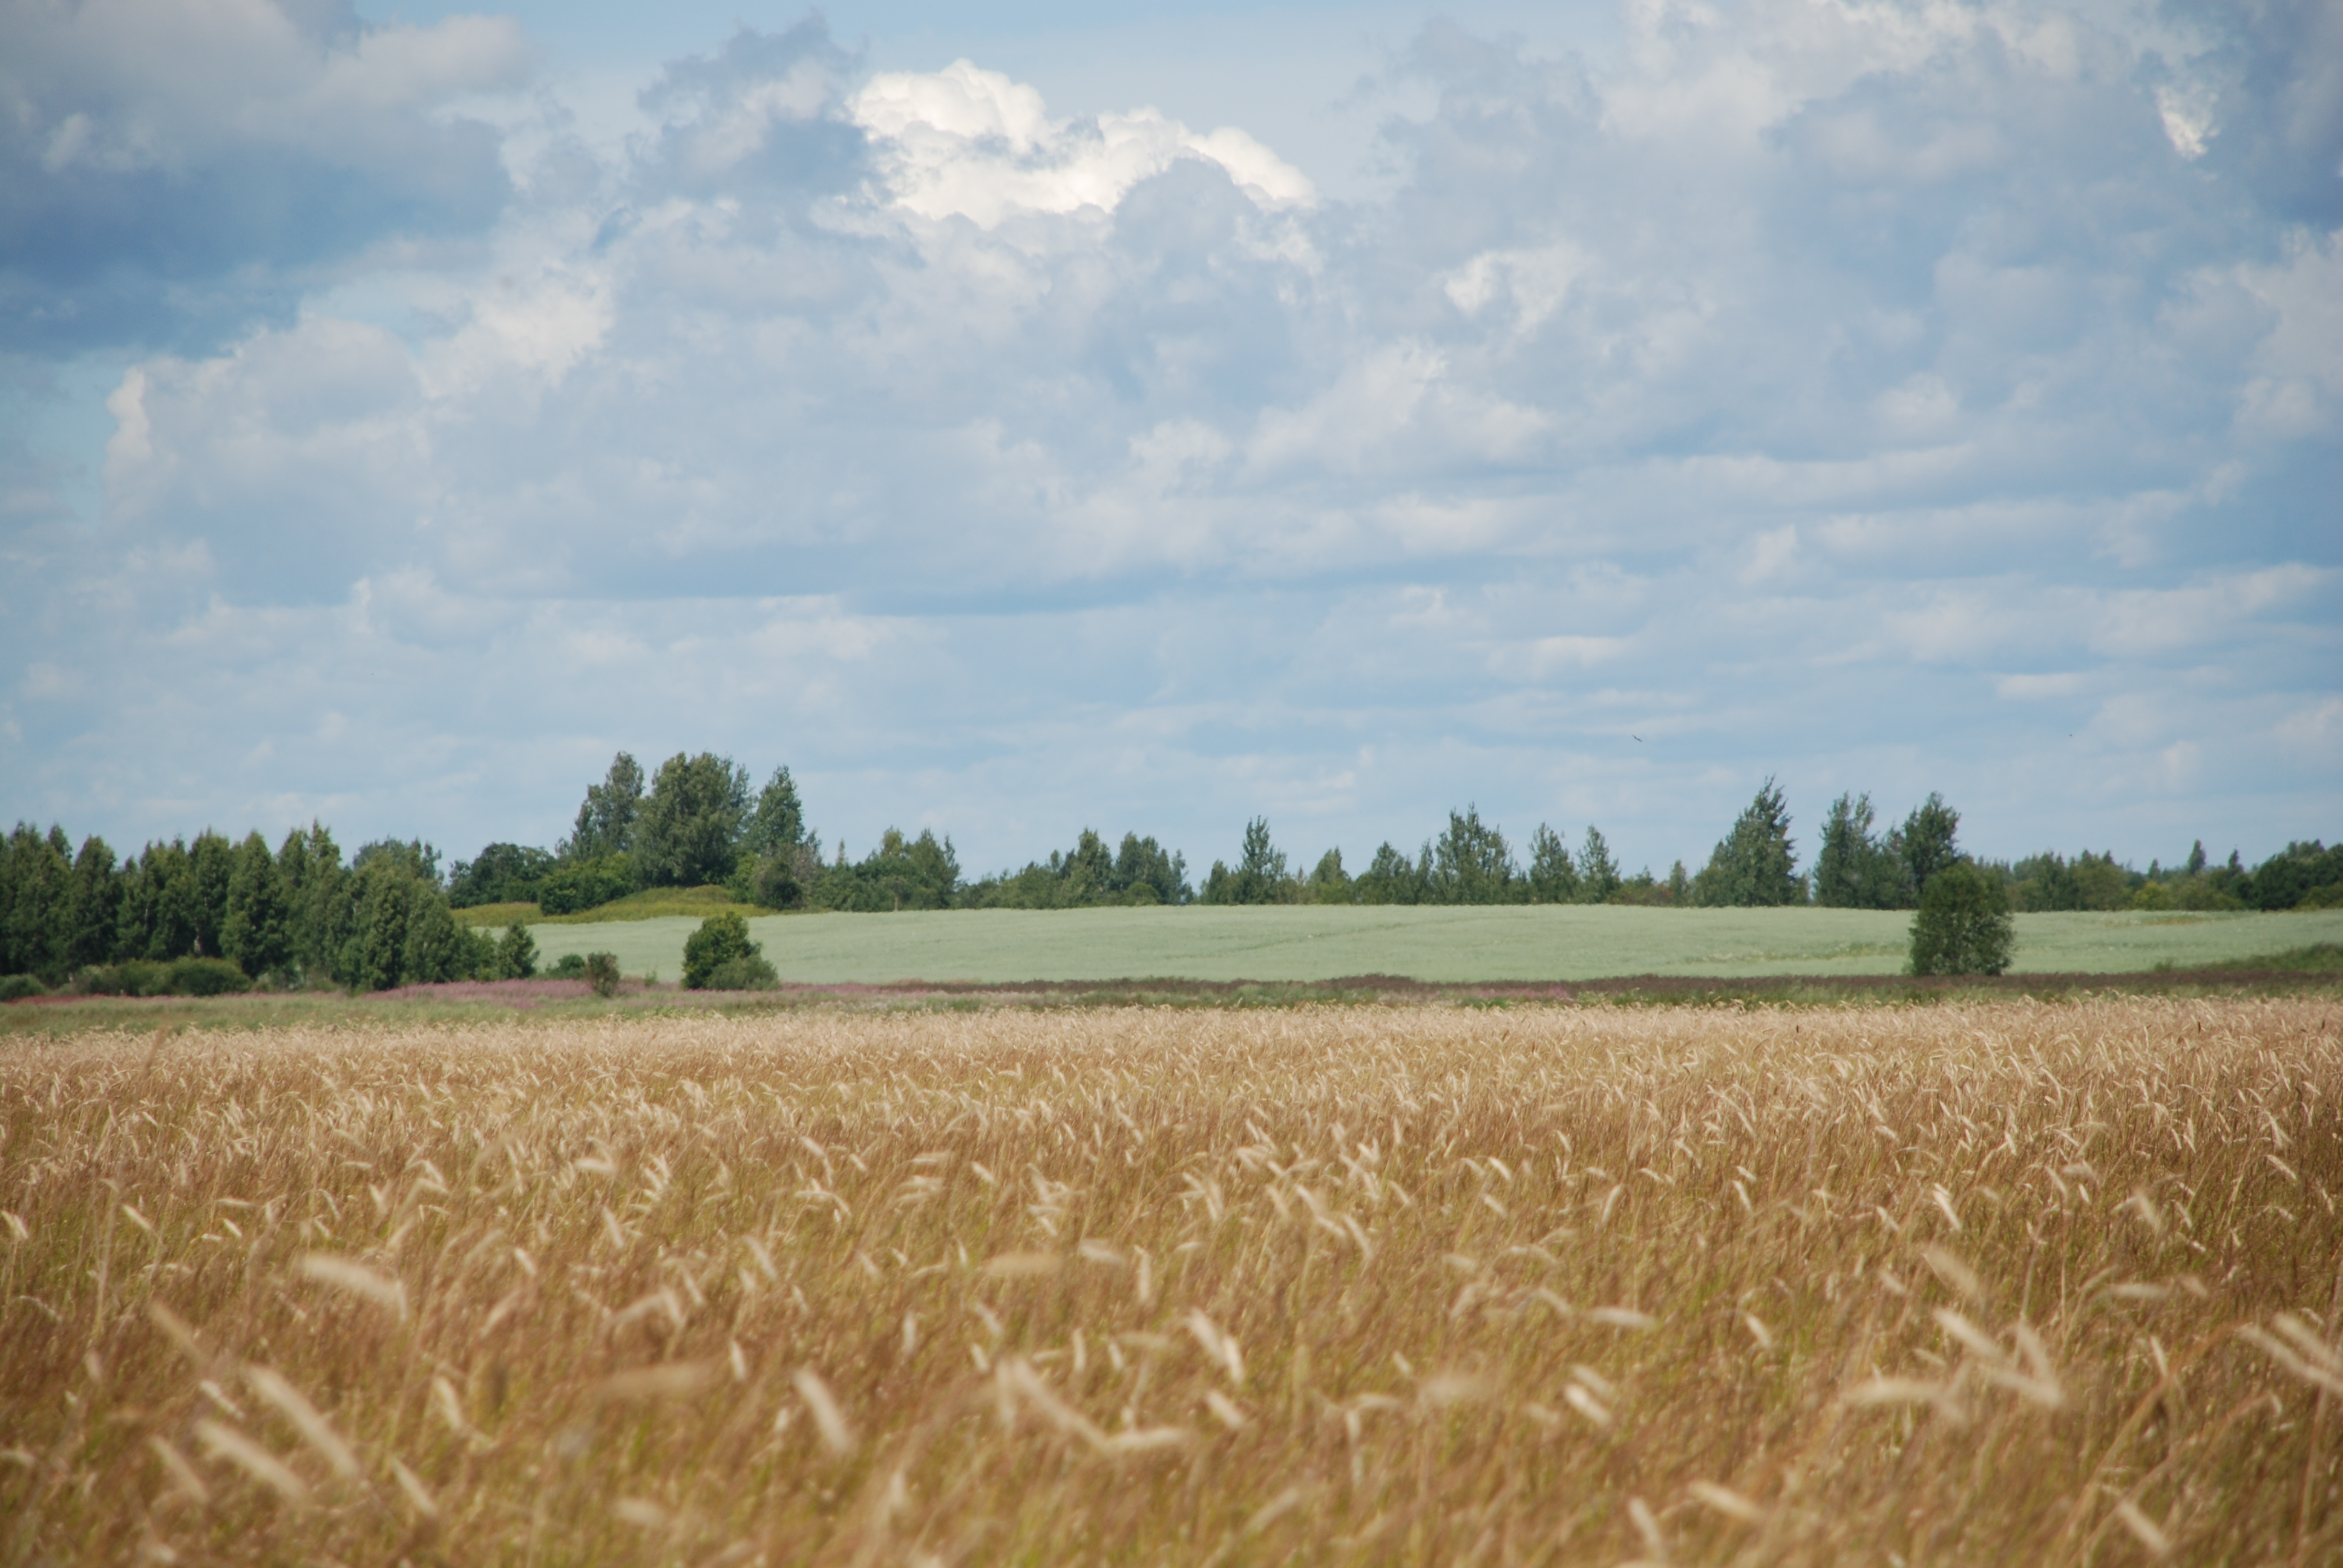
wheat, field, crop, barley, plain, agriculture, rye, grassland, natural environment, farm, grass family, cash crop, sky, prairie, land lot, plant, ecoregion, meadow, rural area, hordeum, grain, paddy field, triticale, grass, landscape, harvest, food grain, steppe, cereal, pasture